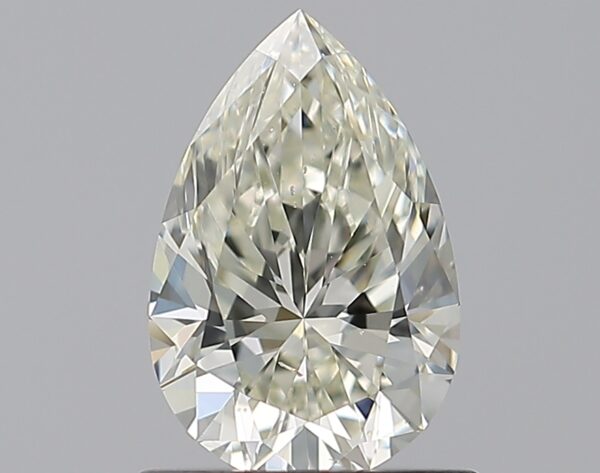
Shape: pear
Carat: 0.9
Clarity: SI1
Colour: K
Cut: EX
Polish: EX
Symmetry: VG
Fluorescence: F
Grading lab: GIA
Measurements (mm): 8.2 x 5.39 x 3.41